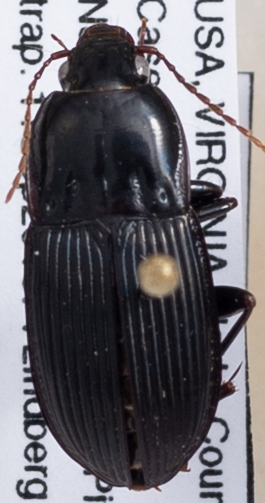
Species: Pterostichus permundus
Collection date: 2018-09-11
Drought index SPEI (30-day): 1.798
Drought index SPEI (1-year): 1.45
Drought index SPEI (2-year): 1.69